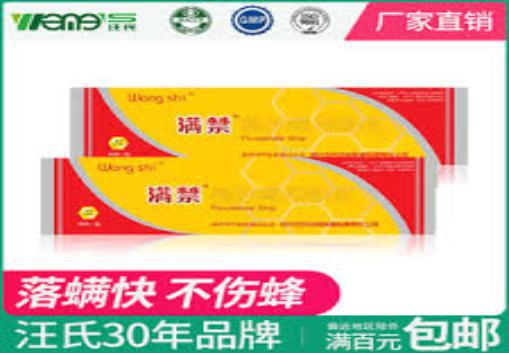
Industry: Food